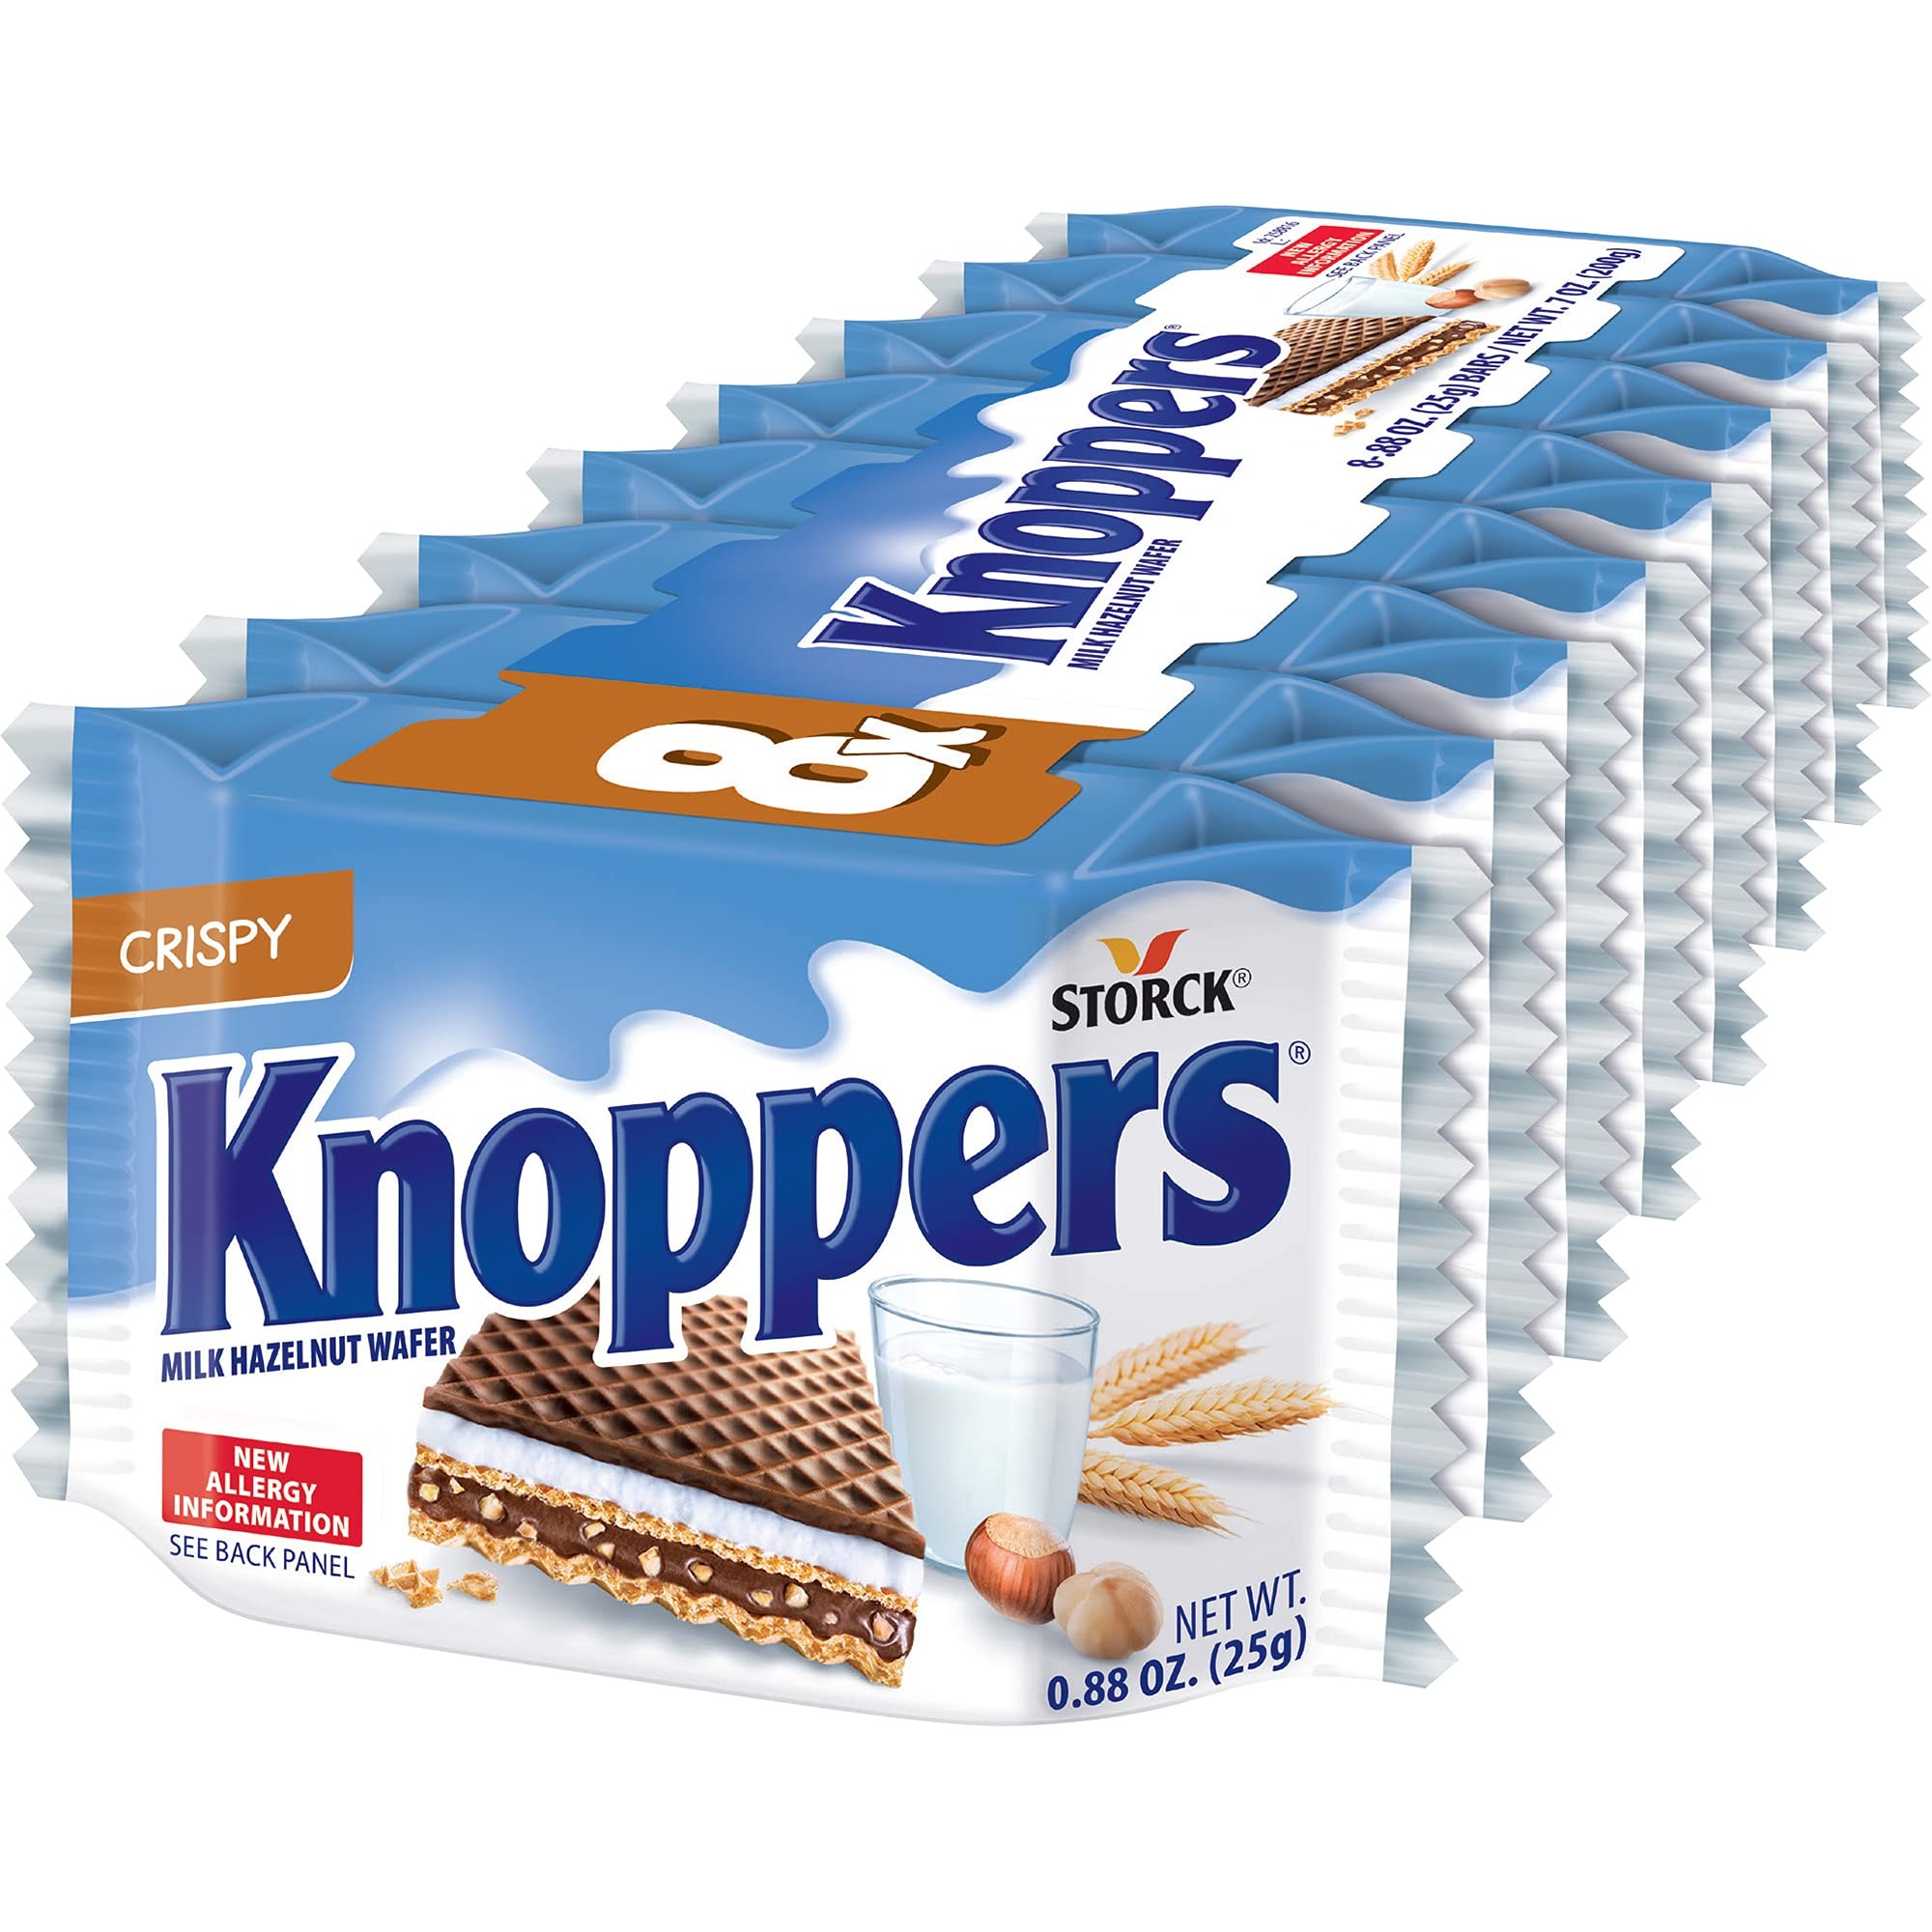
Item Name: Knoppers Milk Chocolate Hazelnut Wafer Candy, Share Size 8 Pack, 7.04 Oz
Bullet Point 1: One 8 piece pack of Knoppers Wafer bars.
Bullet Point 2: Individually wrapped snack size bars that are perfect for a personal snack or sharing.
Bullet Point 3: Find Knoppers in the candy aisle.
Bullet Point 4: Always have a snack on hand with Knoppers.
Bullet Point 5: Contains peanuts and tree nuts.
Value: 84.6
Unit: Ounce

Price: 9.33